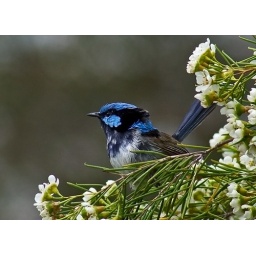
One of my local little buddies sitting in the Tea tree